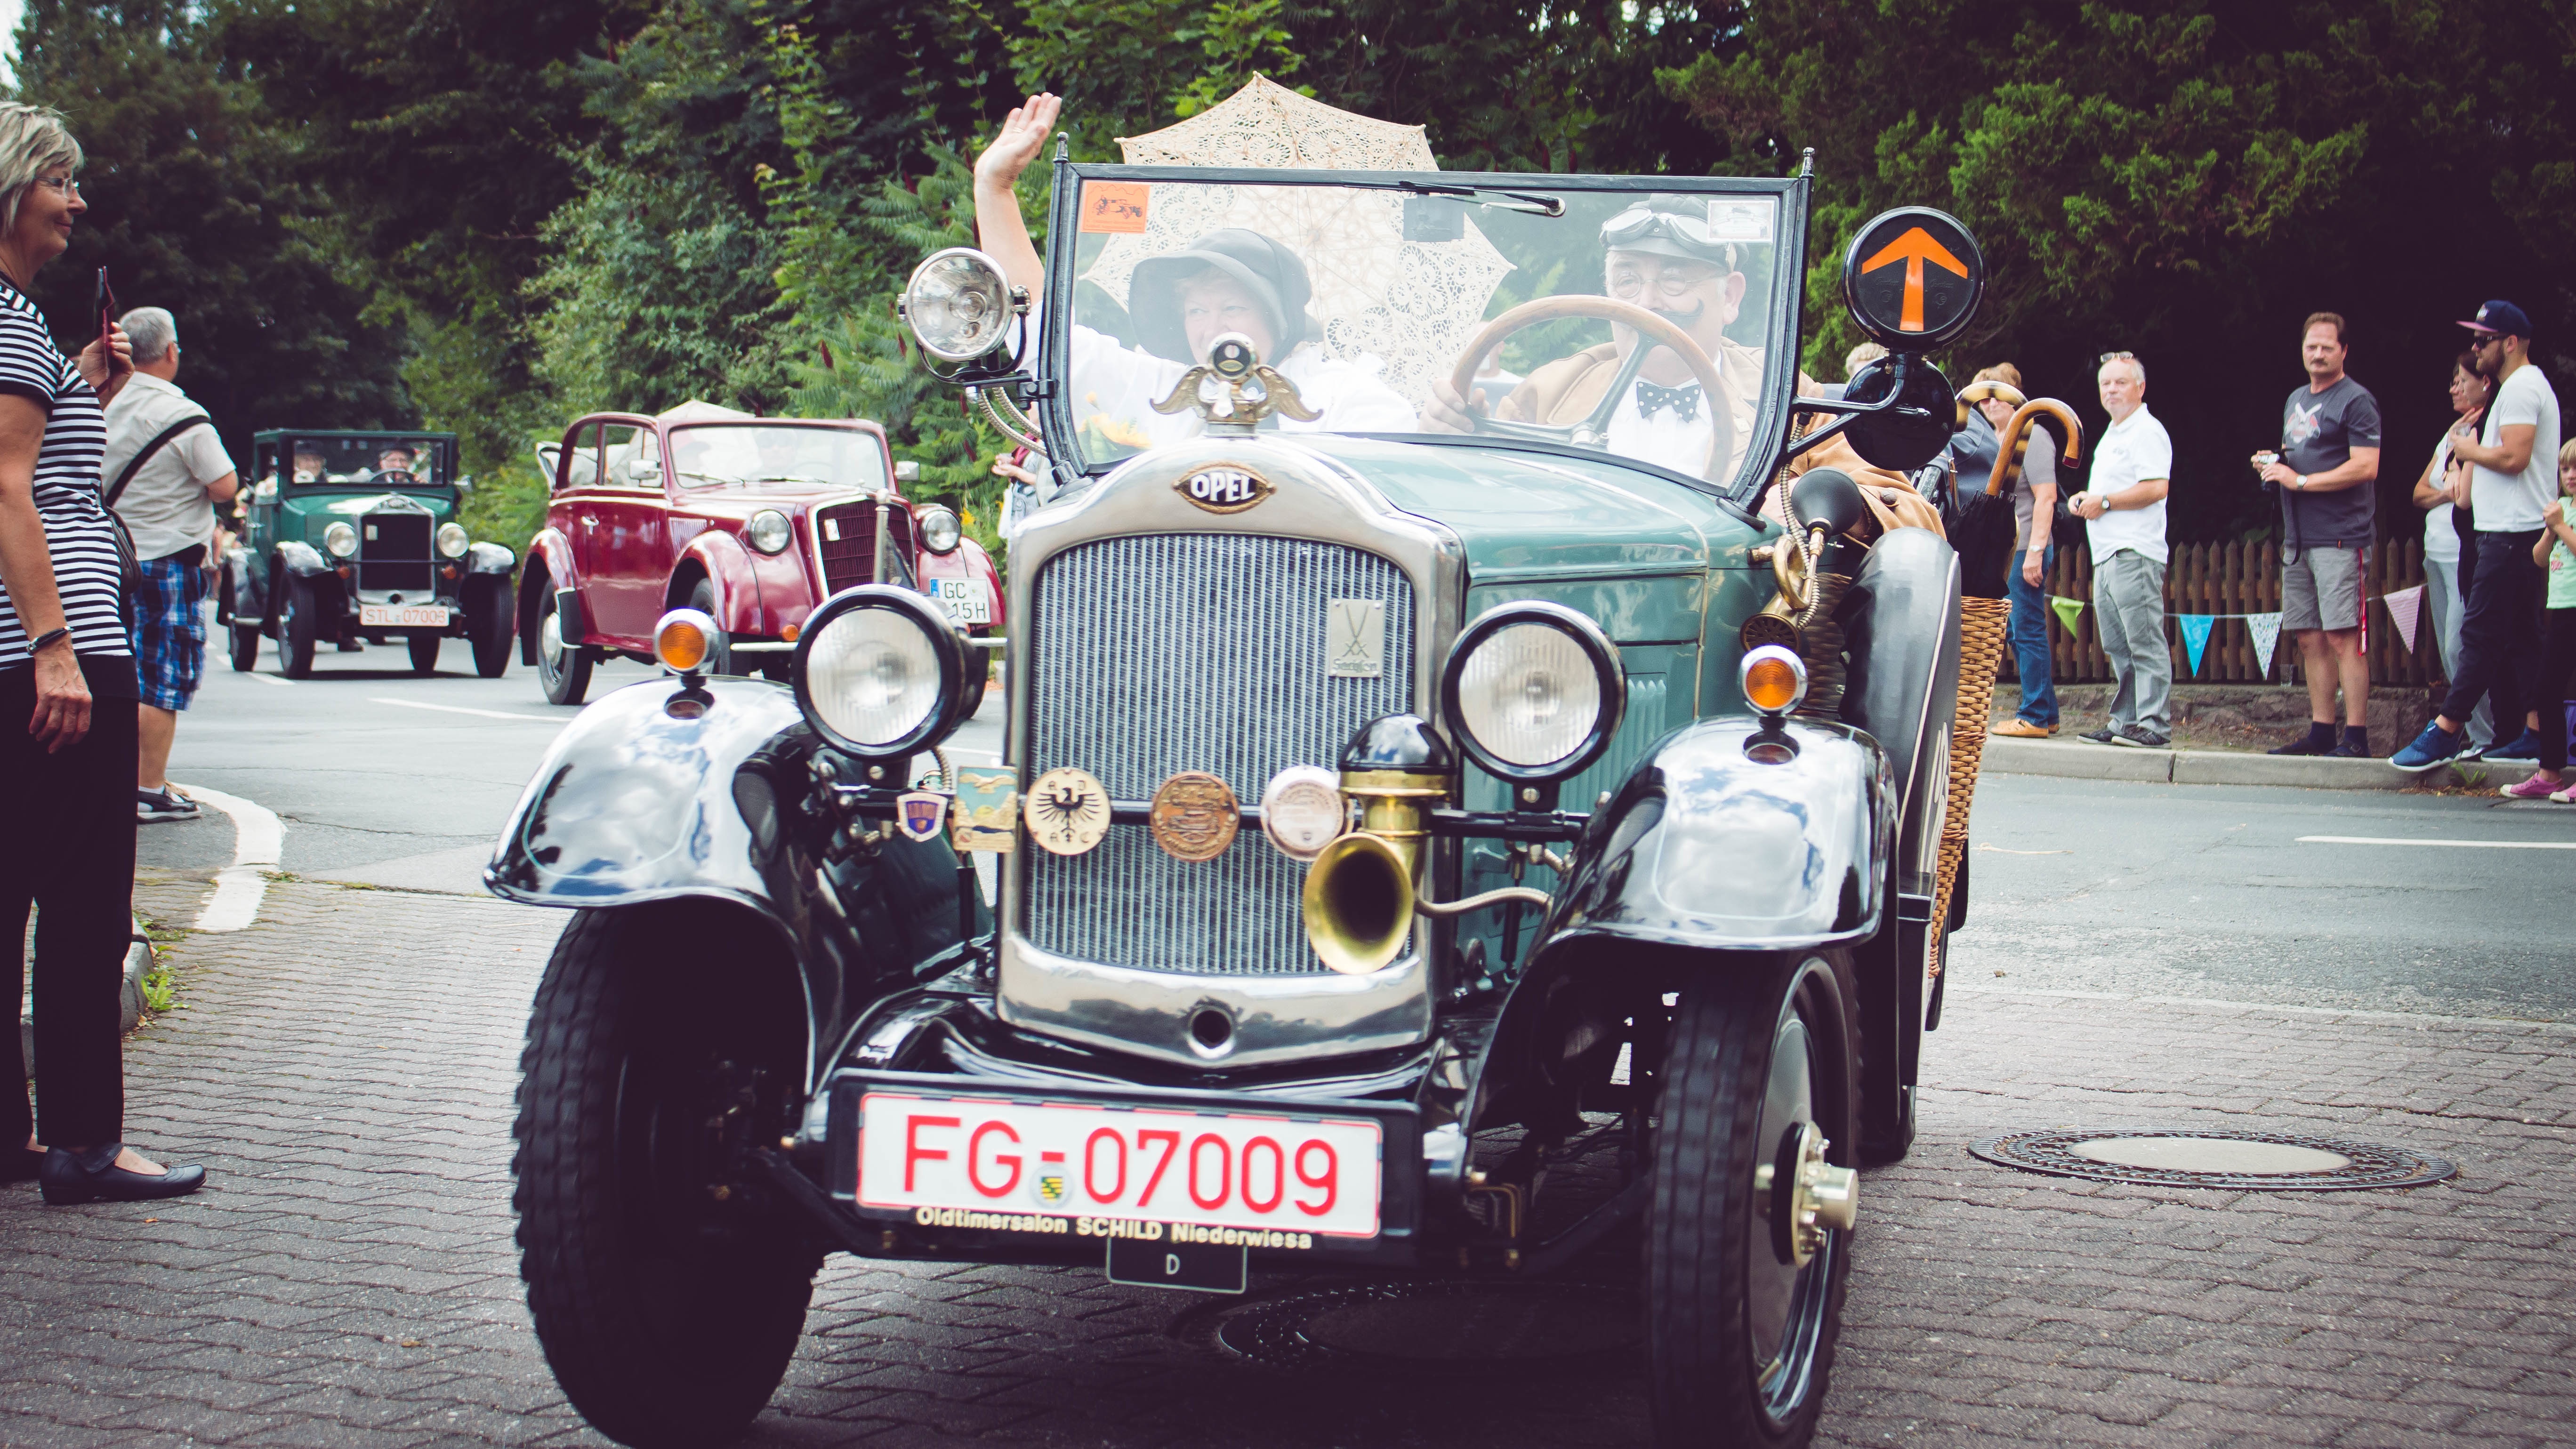
car, vehicle, vintage car, festival, antique car, automobile make